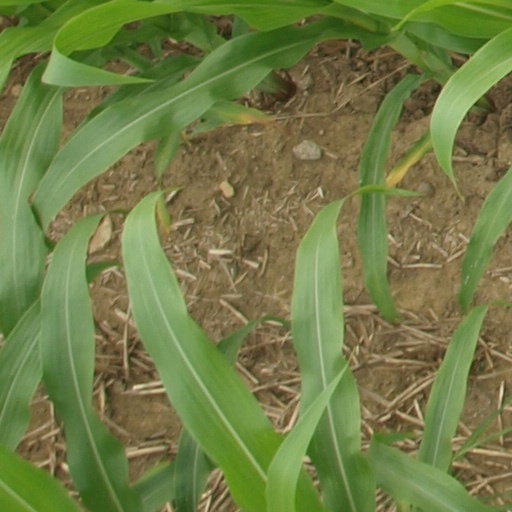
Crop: maize; corn